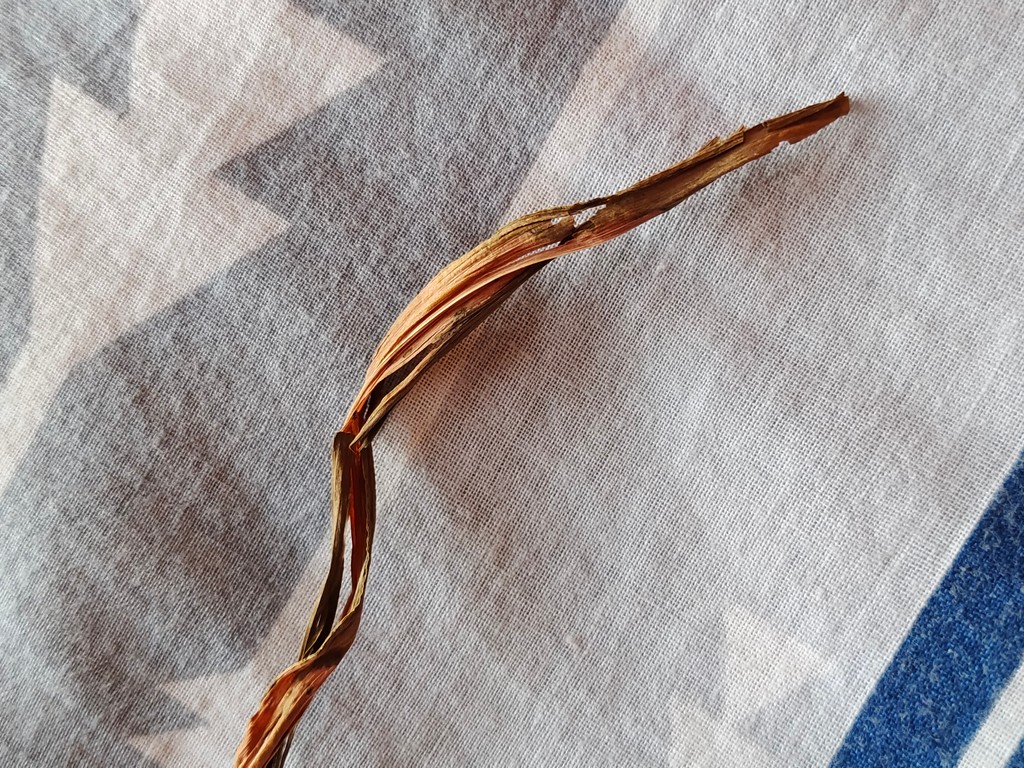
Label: Dried